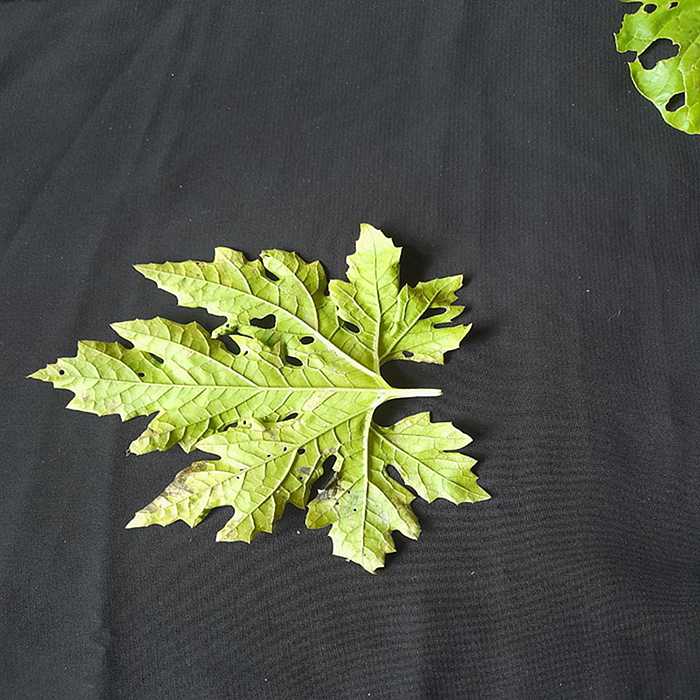
Plant: Bitter Gourd
Label: Downey mildew